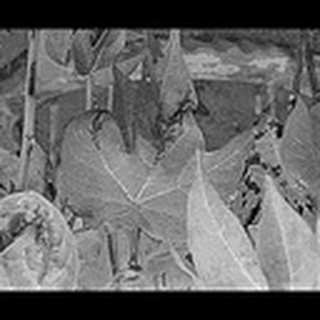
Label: cotton_bacterial_blight